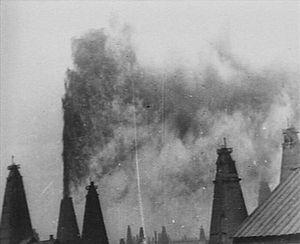
Le cinéma azerbaïdjanais désigne la production cinématographique de l'Azerbaïdjan. Le cinéma azerbaïdjanais est des premiers cinémas dans le monde et une cinématographie nationale a été créée dans les années 1920.
La vice-royauté du Caucase est une ancienne province de l’Empire russe qui a existé de 1785 à 1917. À sa plus grande extension, elle couvrait la Géorgie, l’Arménie russe, l’Azerbaïdjan russe, le Caucase du Nord et l’oblast de Kars.